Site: brandenburg
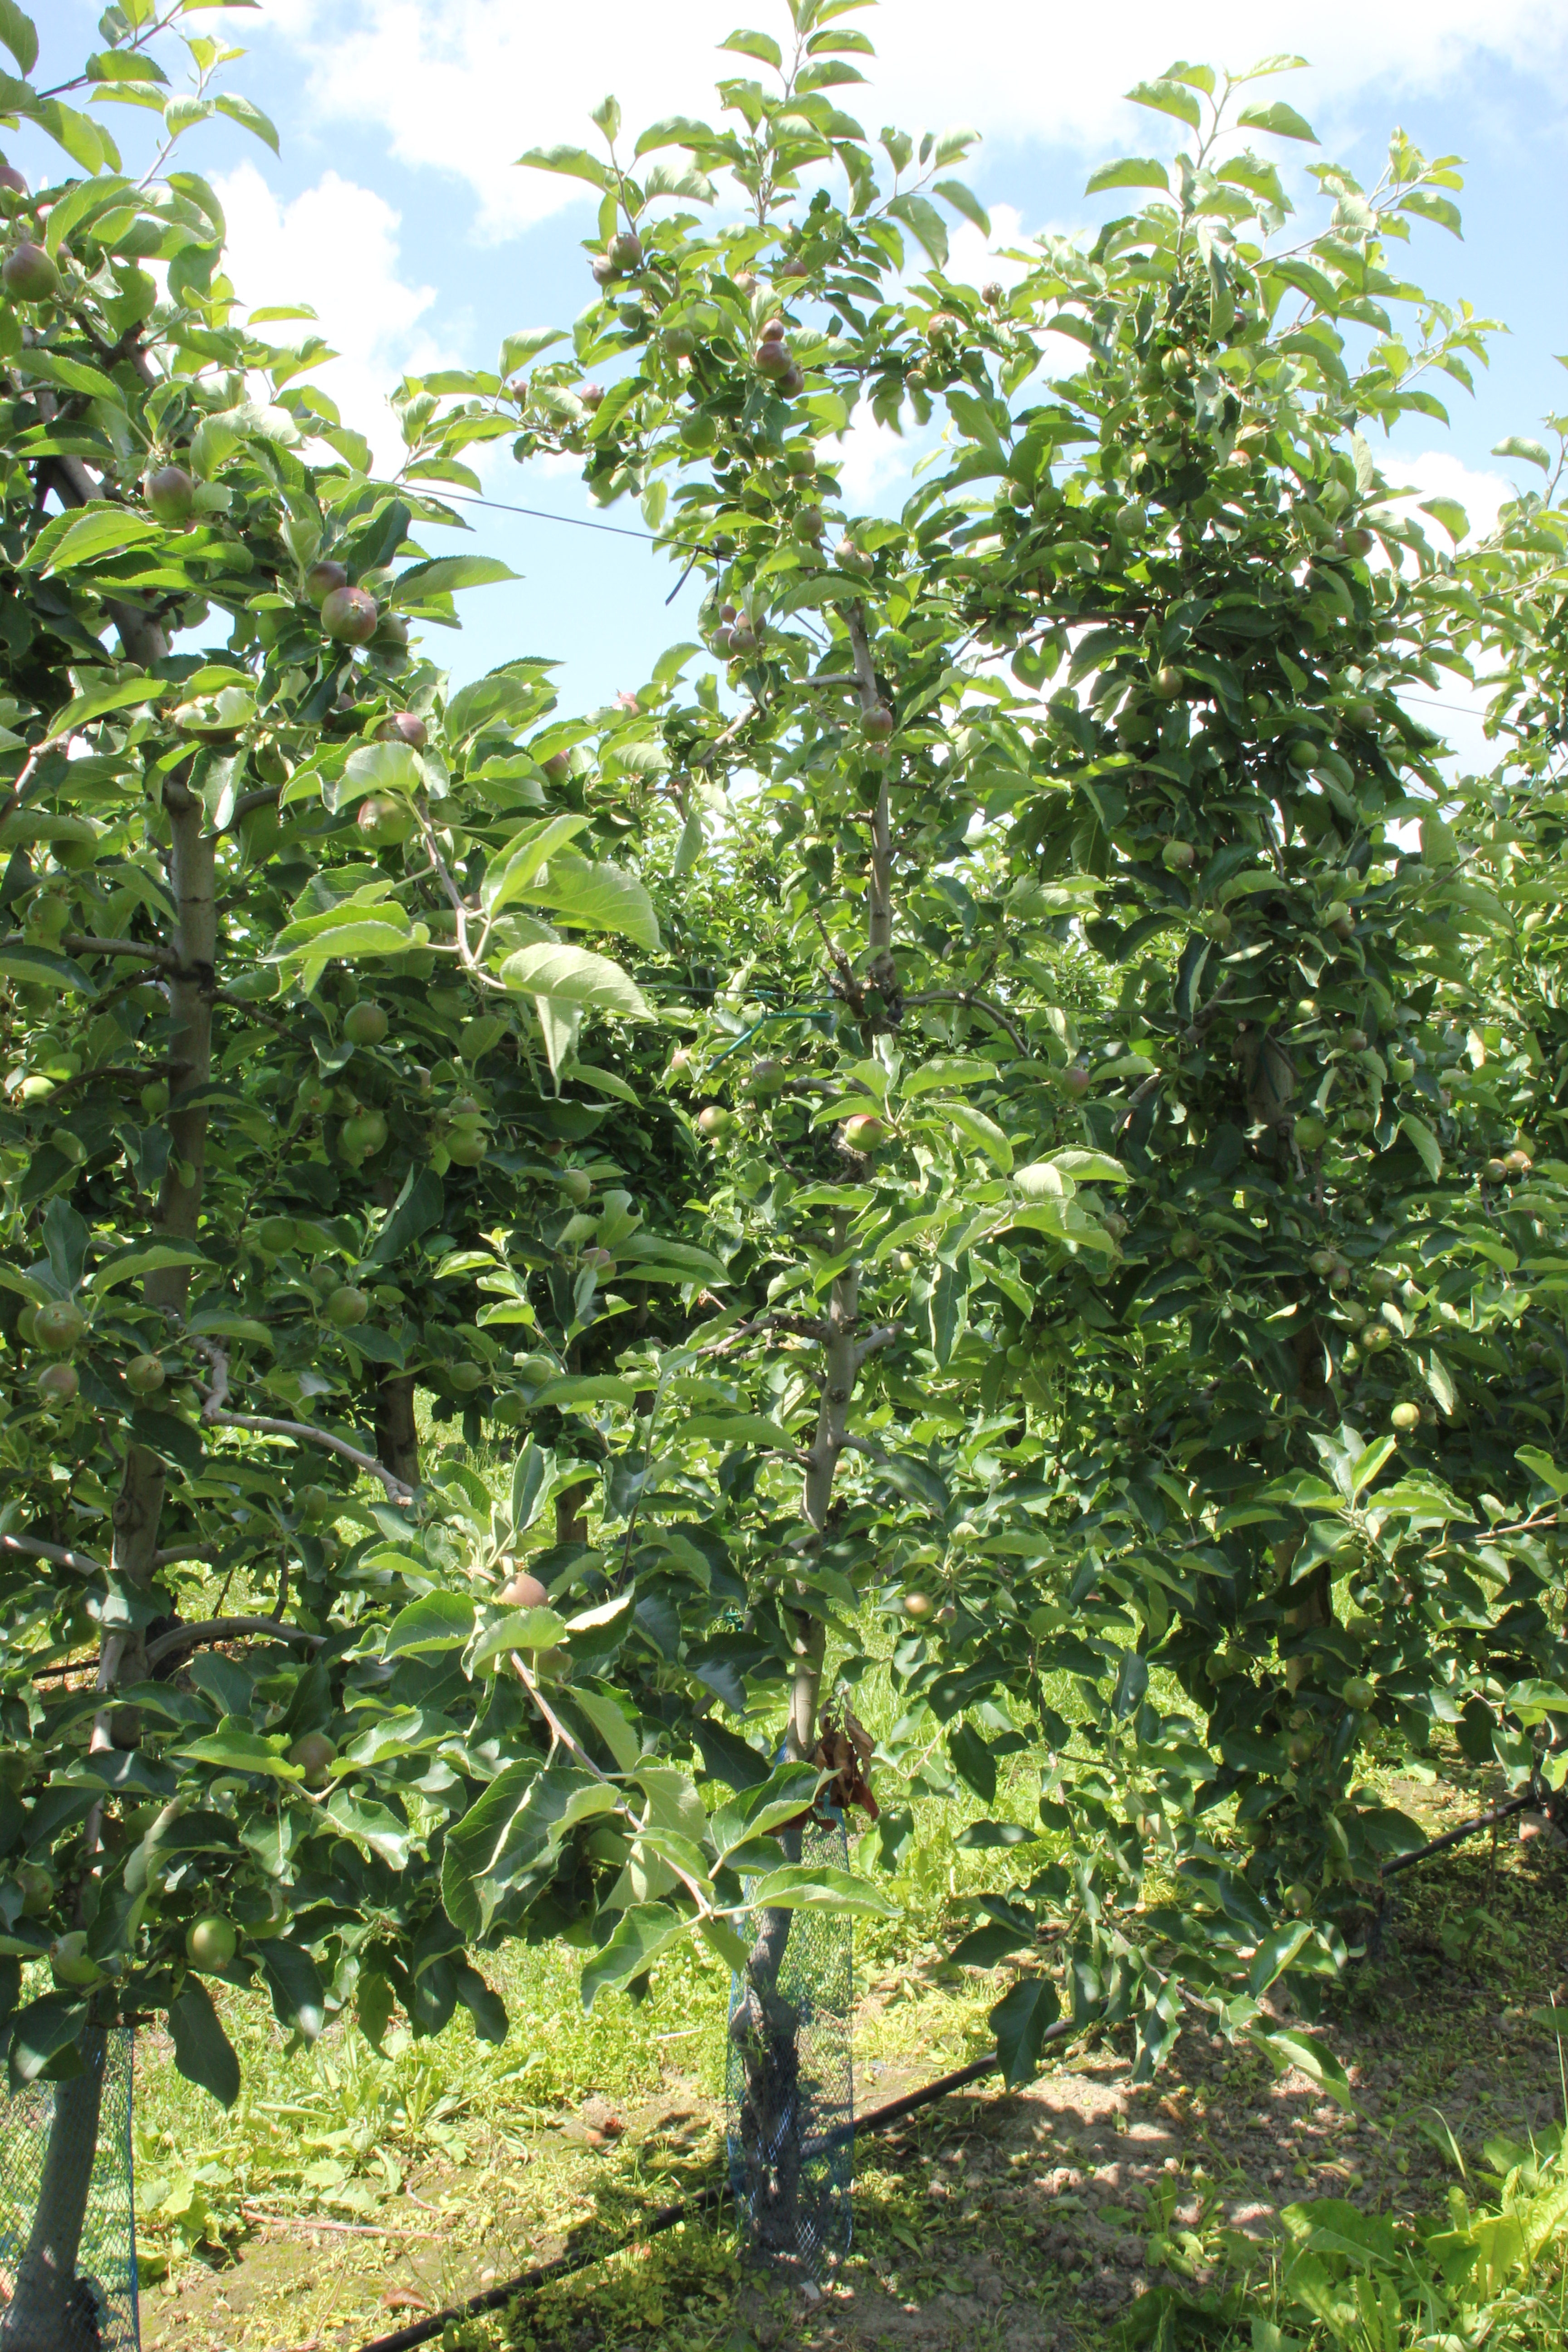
Growth stage (BBCH 73): Development of fruit